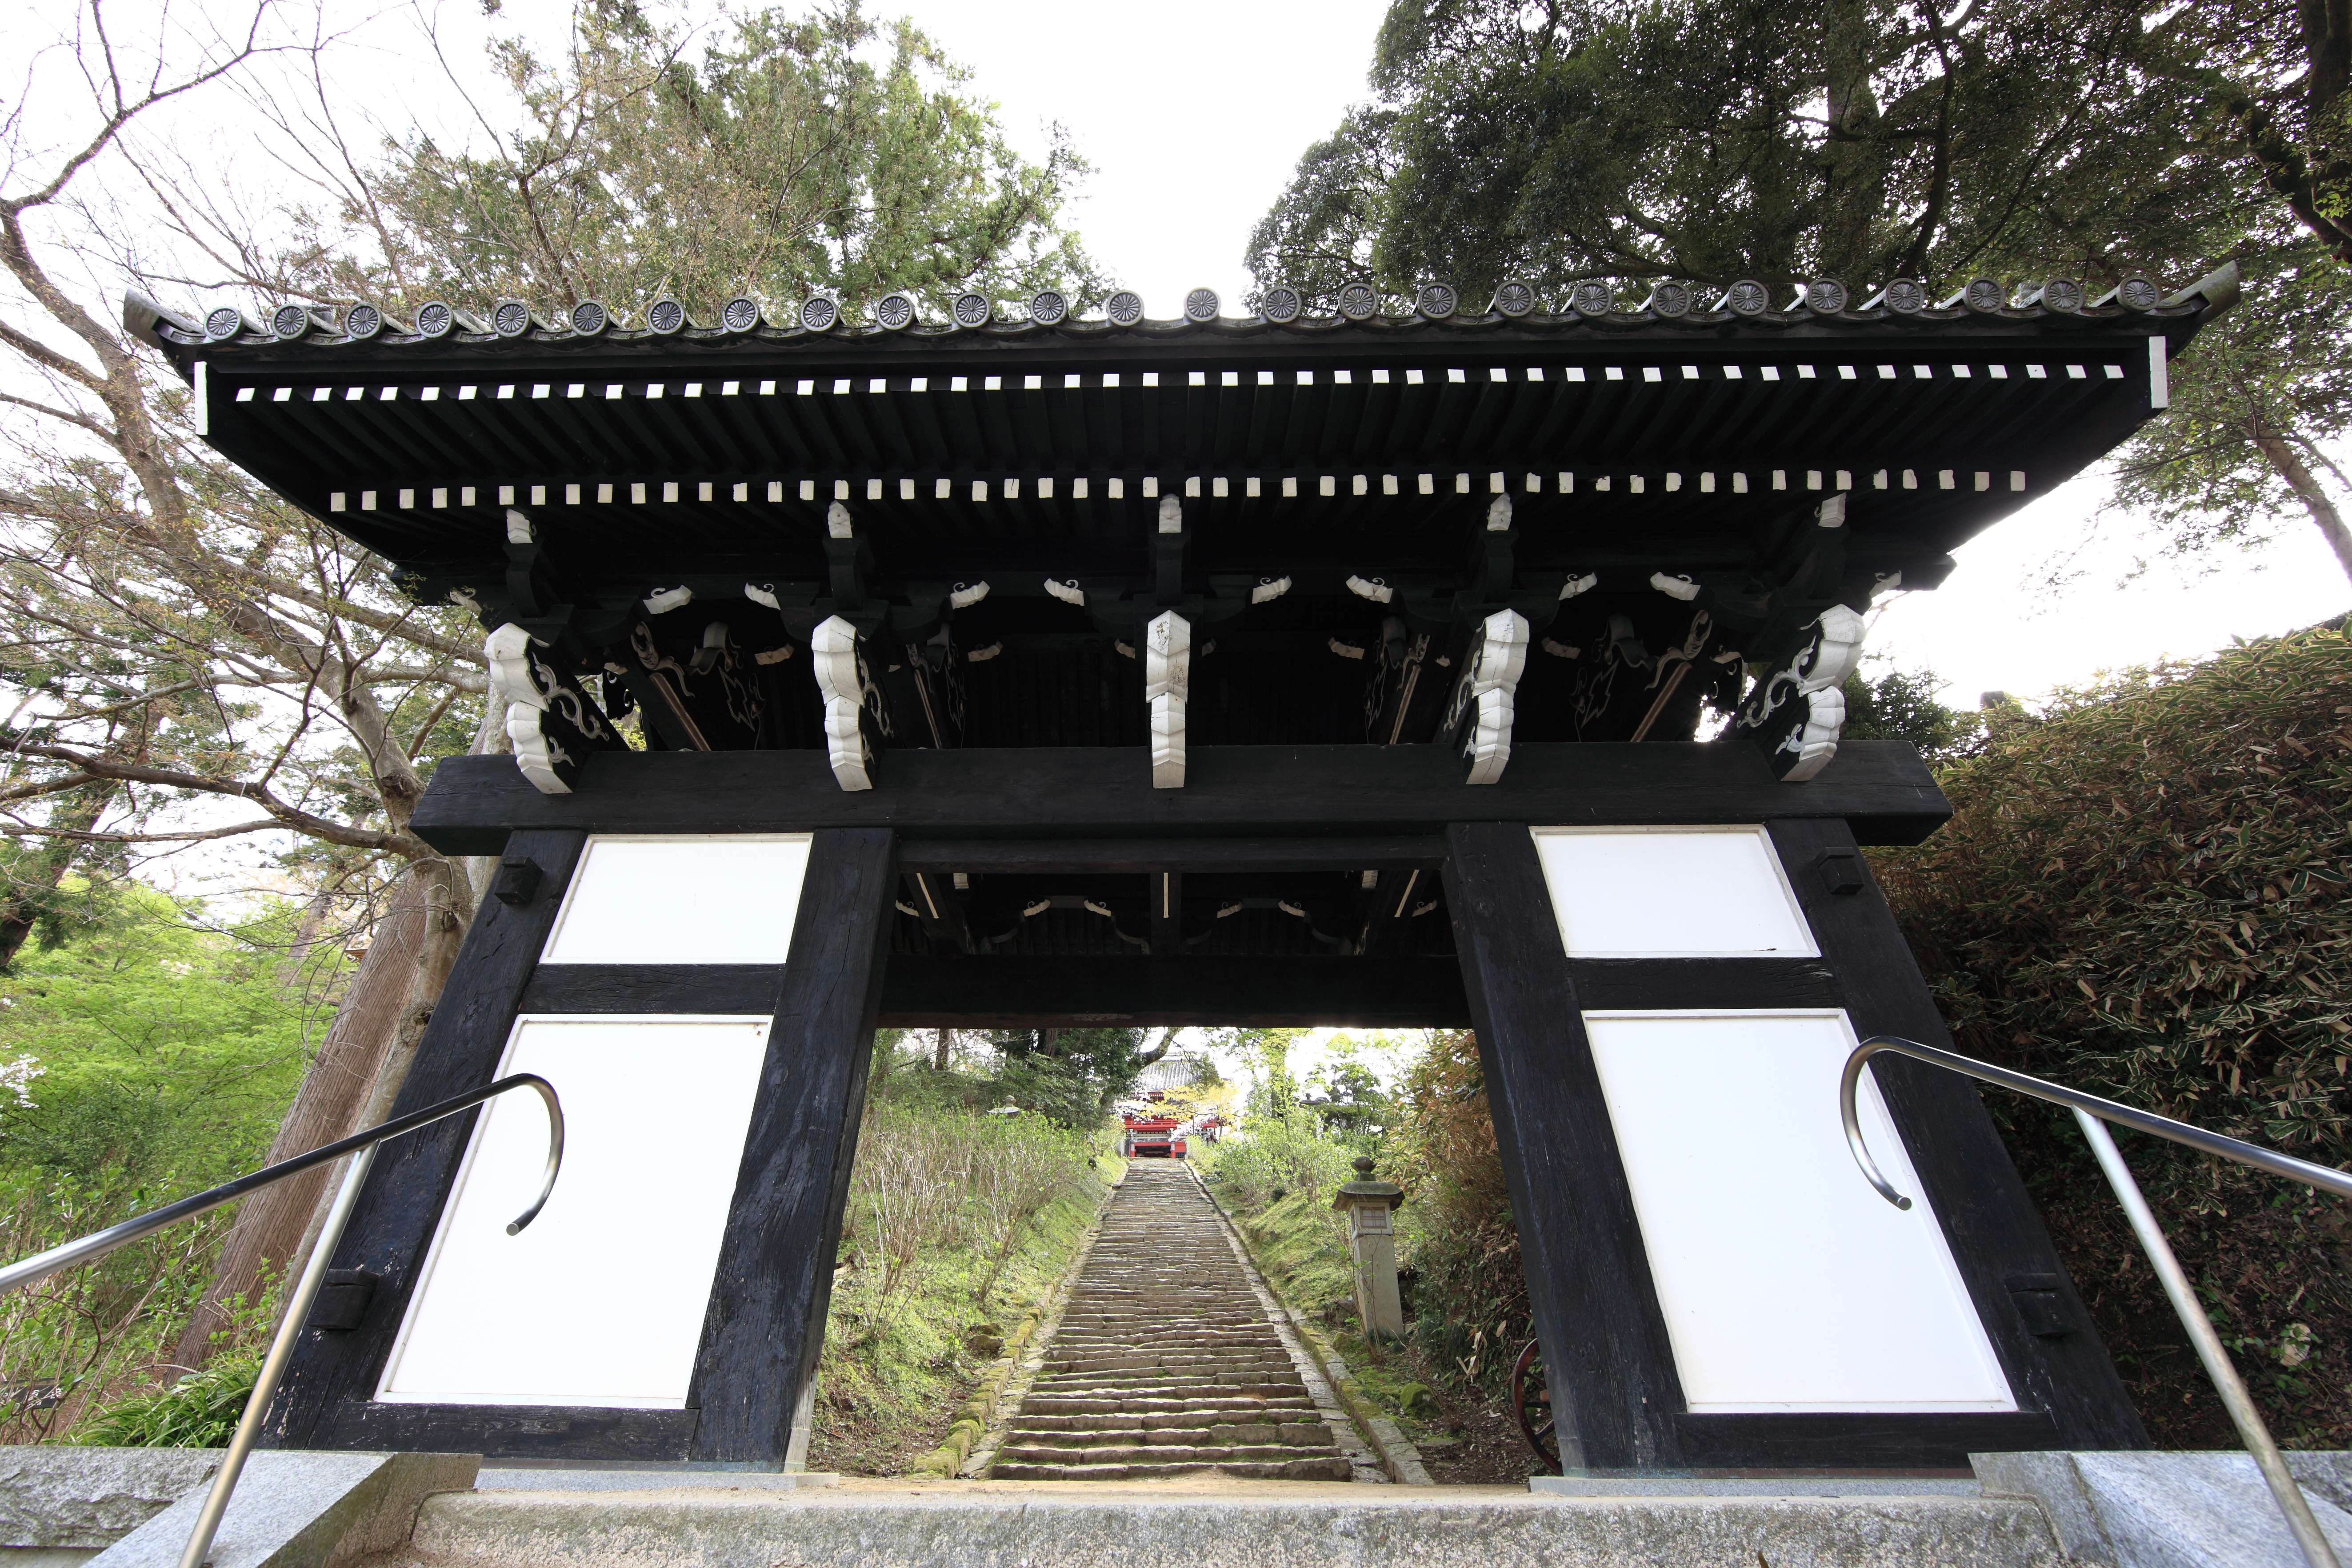
architecture, arch, high, property, gate, religious, japanese, pavilion, shrine, 5d, style, hires, markii, traditional, hi, res, resolution, ibaraki, sakuragawa, amabikikannon, pergola, shinto shrine, outdoor structure